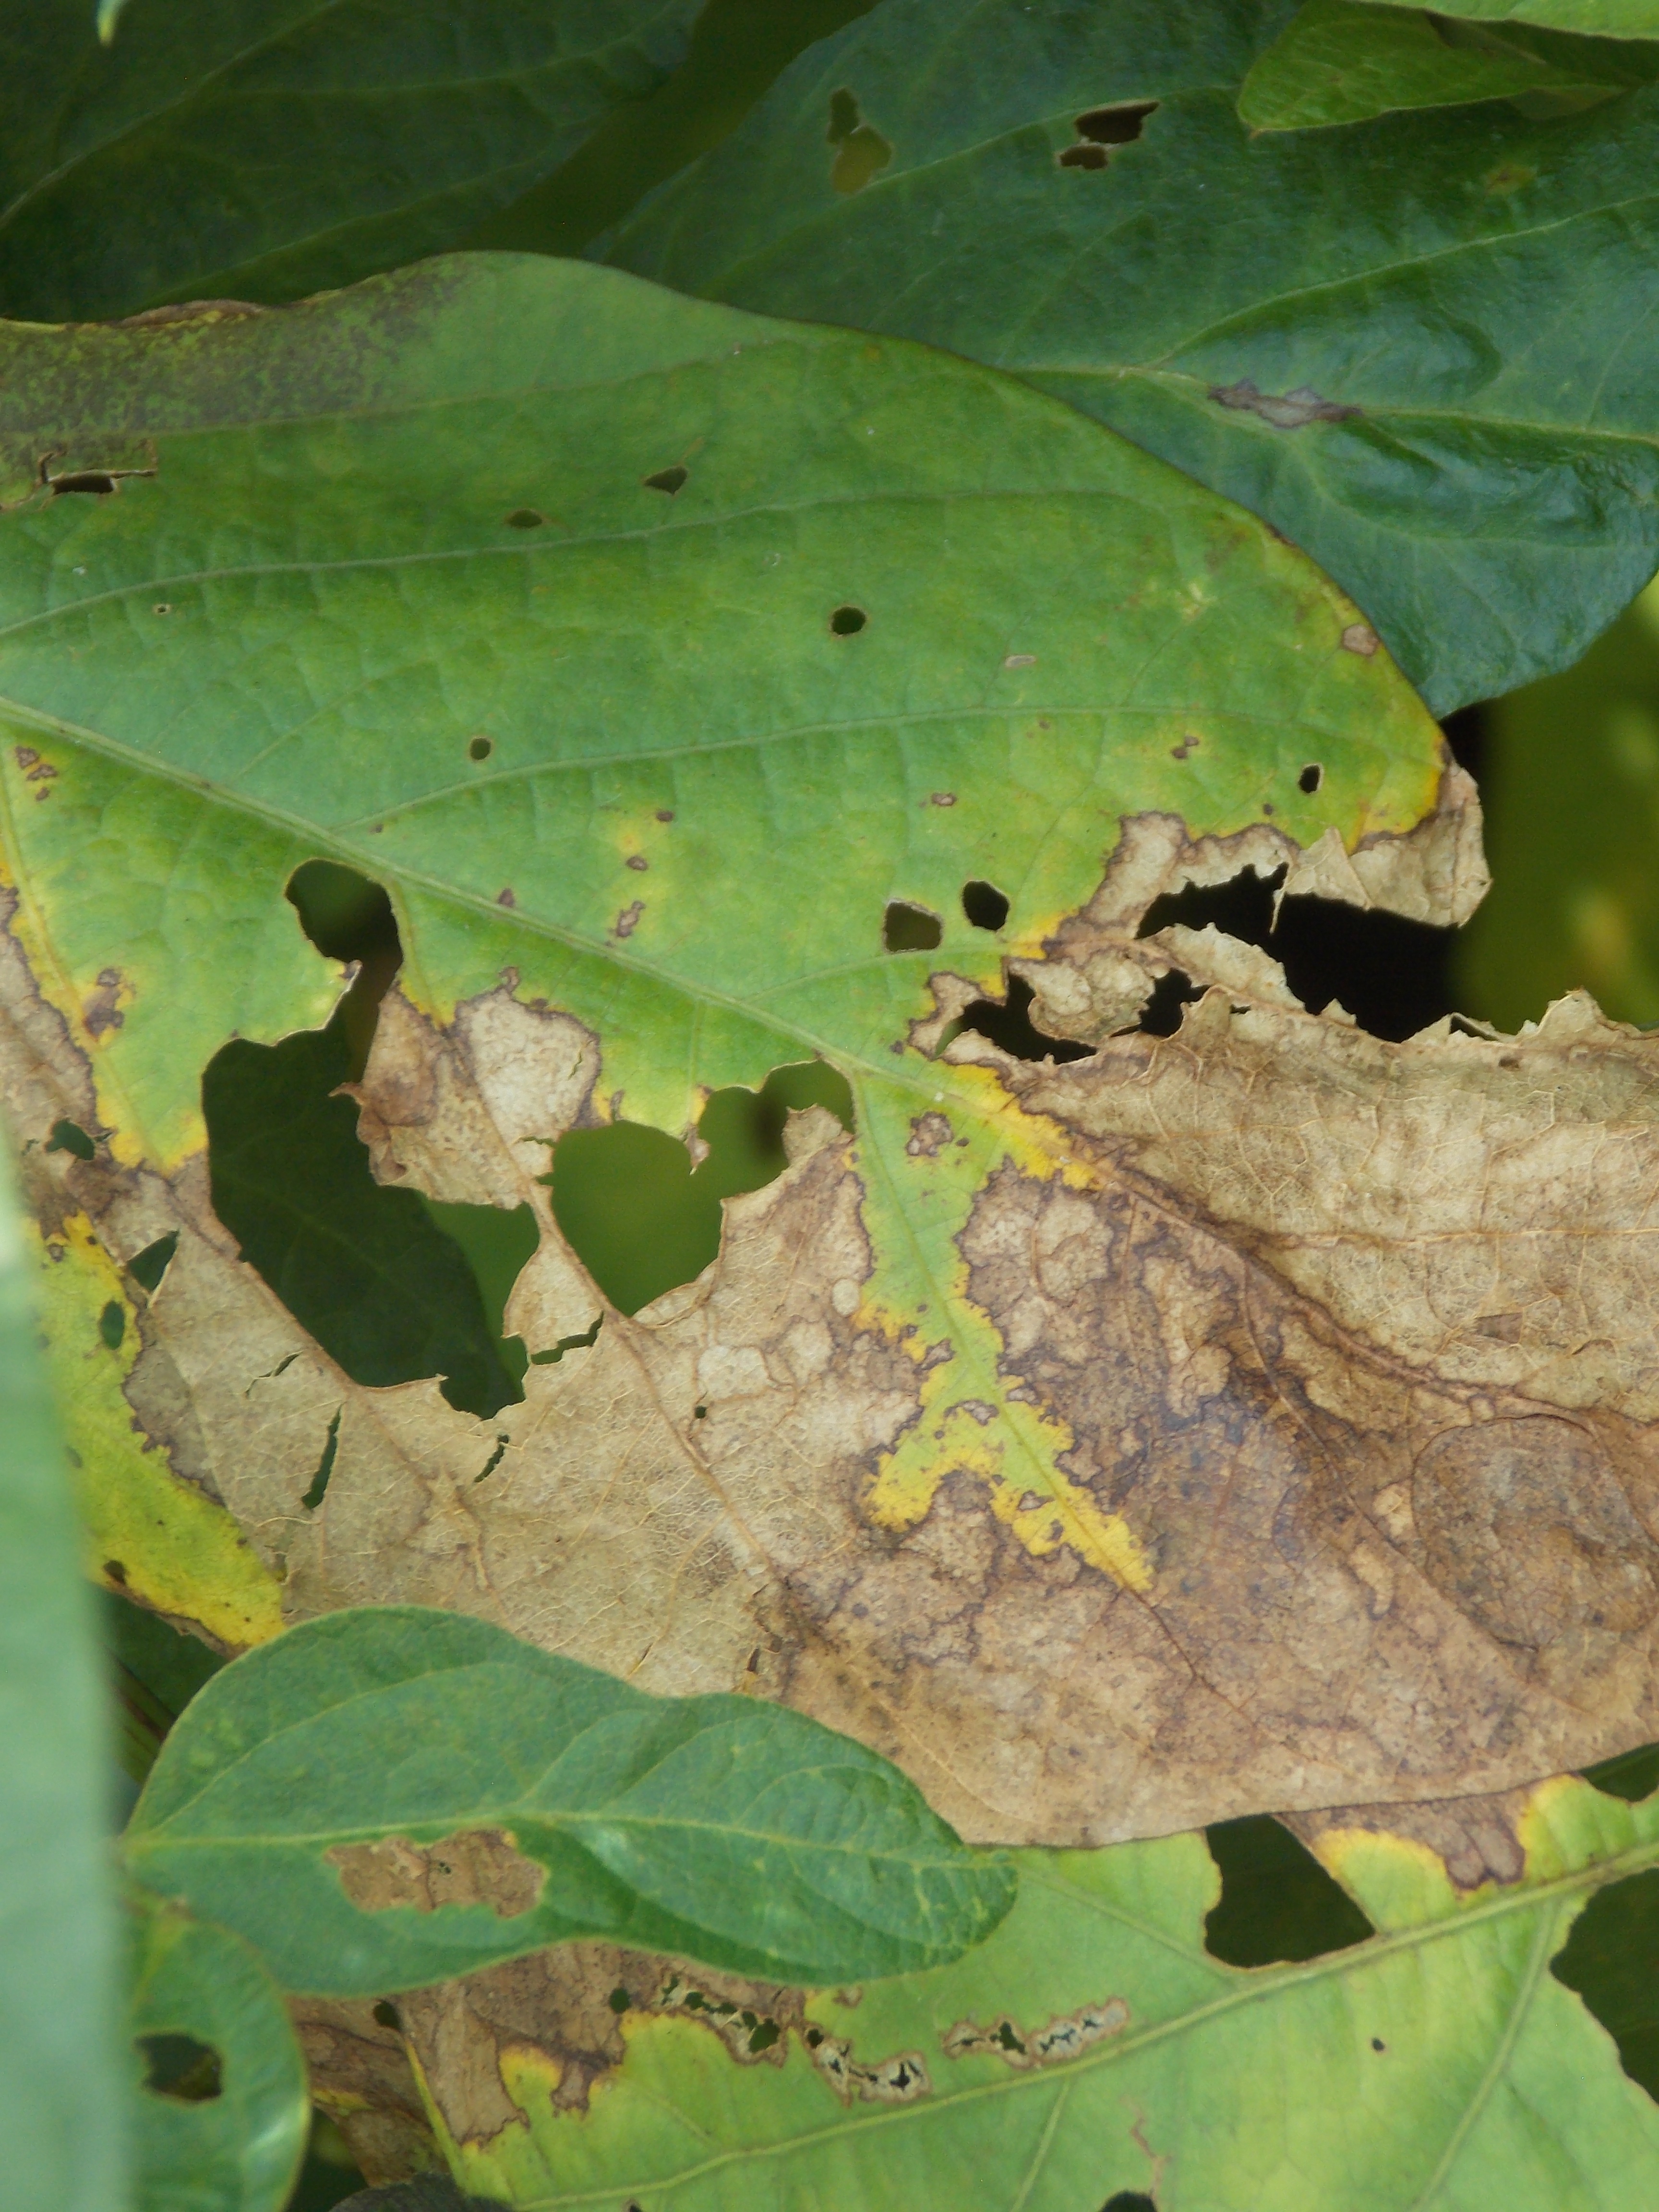
Label: Disease